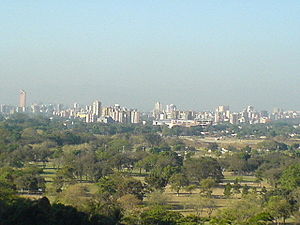
Maracay
Udsigt over Maracay
Maracay er en by i den nordlige del af Venezuela, med et indbyggertal på cirka 1.367.000. Byen blev grundlagt i 1701, og er hovedstad i delstaten Aragua.